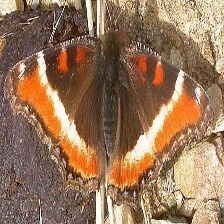
Species: MILBERTS TORTOISESHELL
Butterfly family (ImageNet category): admiral